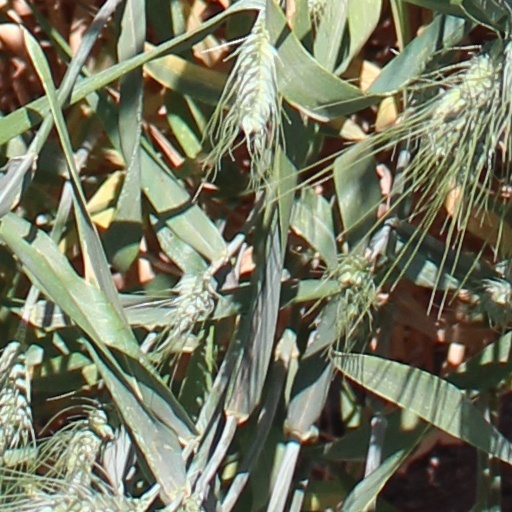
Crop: wheat